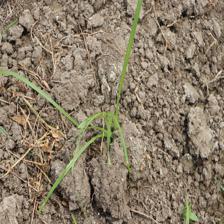
Label: Grass